Phoenix Building (Pittsford, New York)

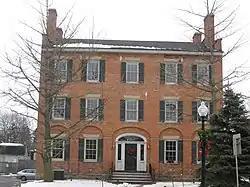
Phoenix Building, December 2009

Phoenix Building, also known as the Phoenix Hotel or Pittsford Inn, is a historic inn and tavern located at Pittsford in Monroe County, New York. It is a Federal style structure built around 1820 to serve stage passengers. It later served passengers along the Erie Canal. The building operated as a hotel until the 1950s.